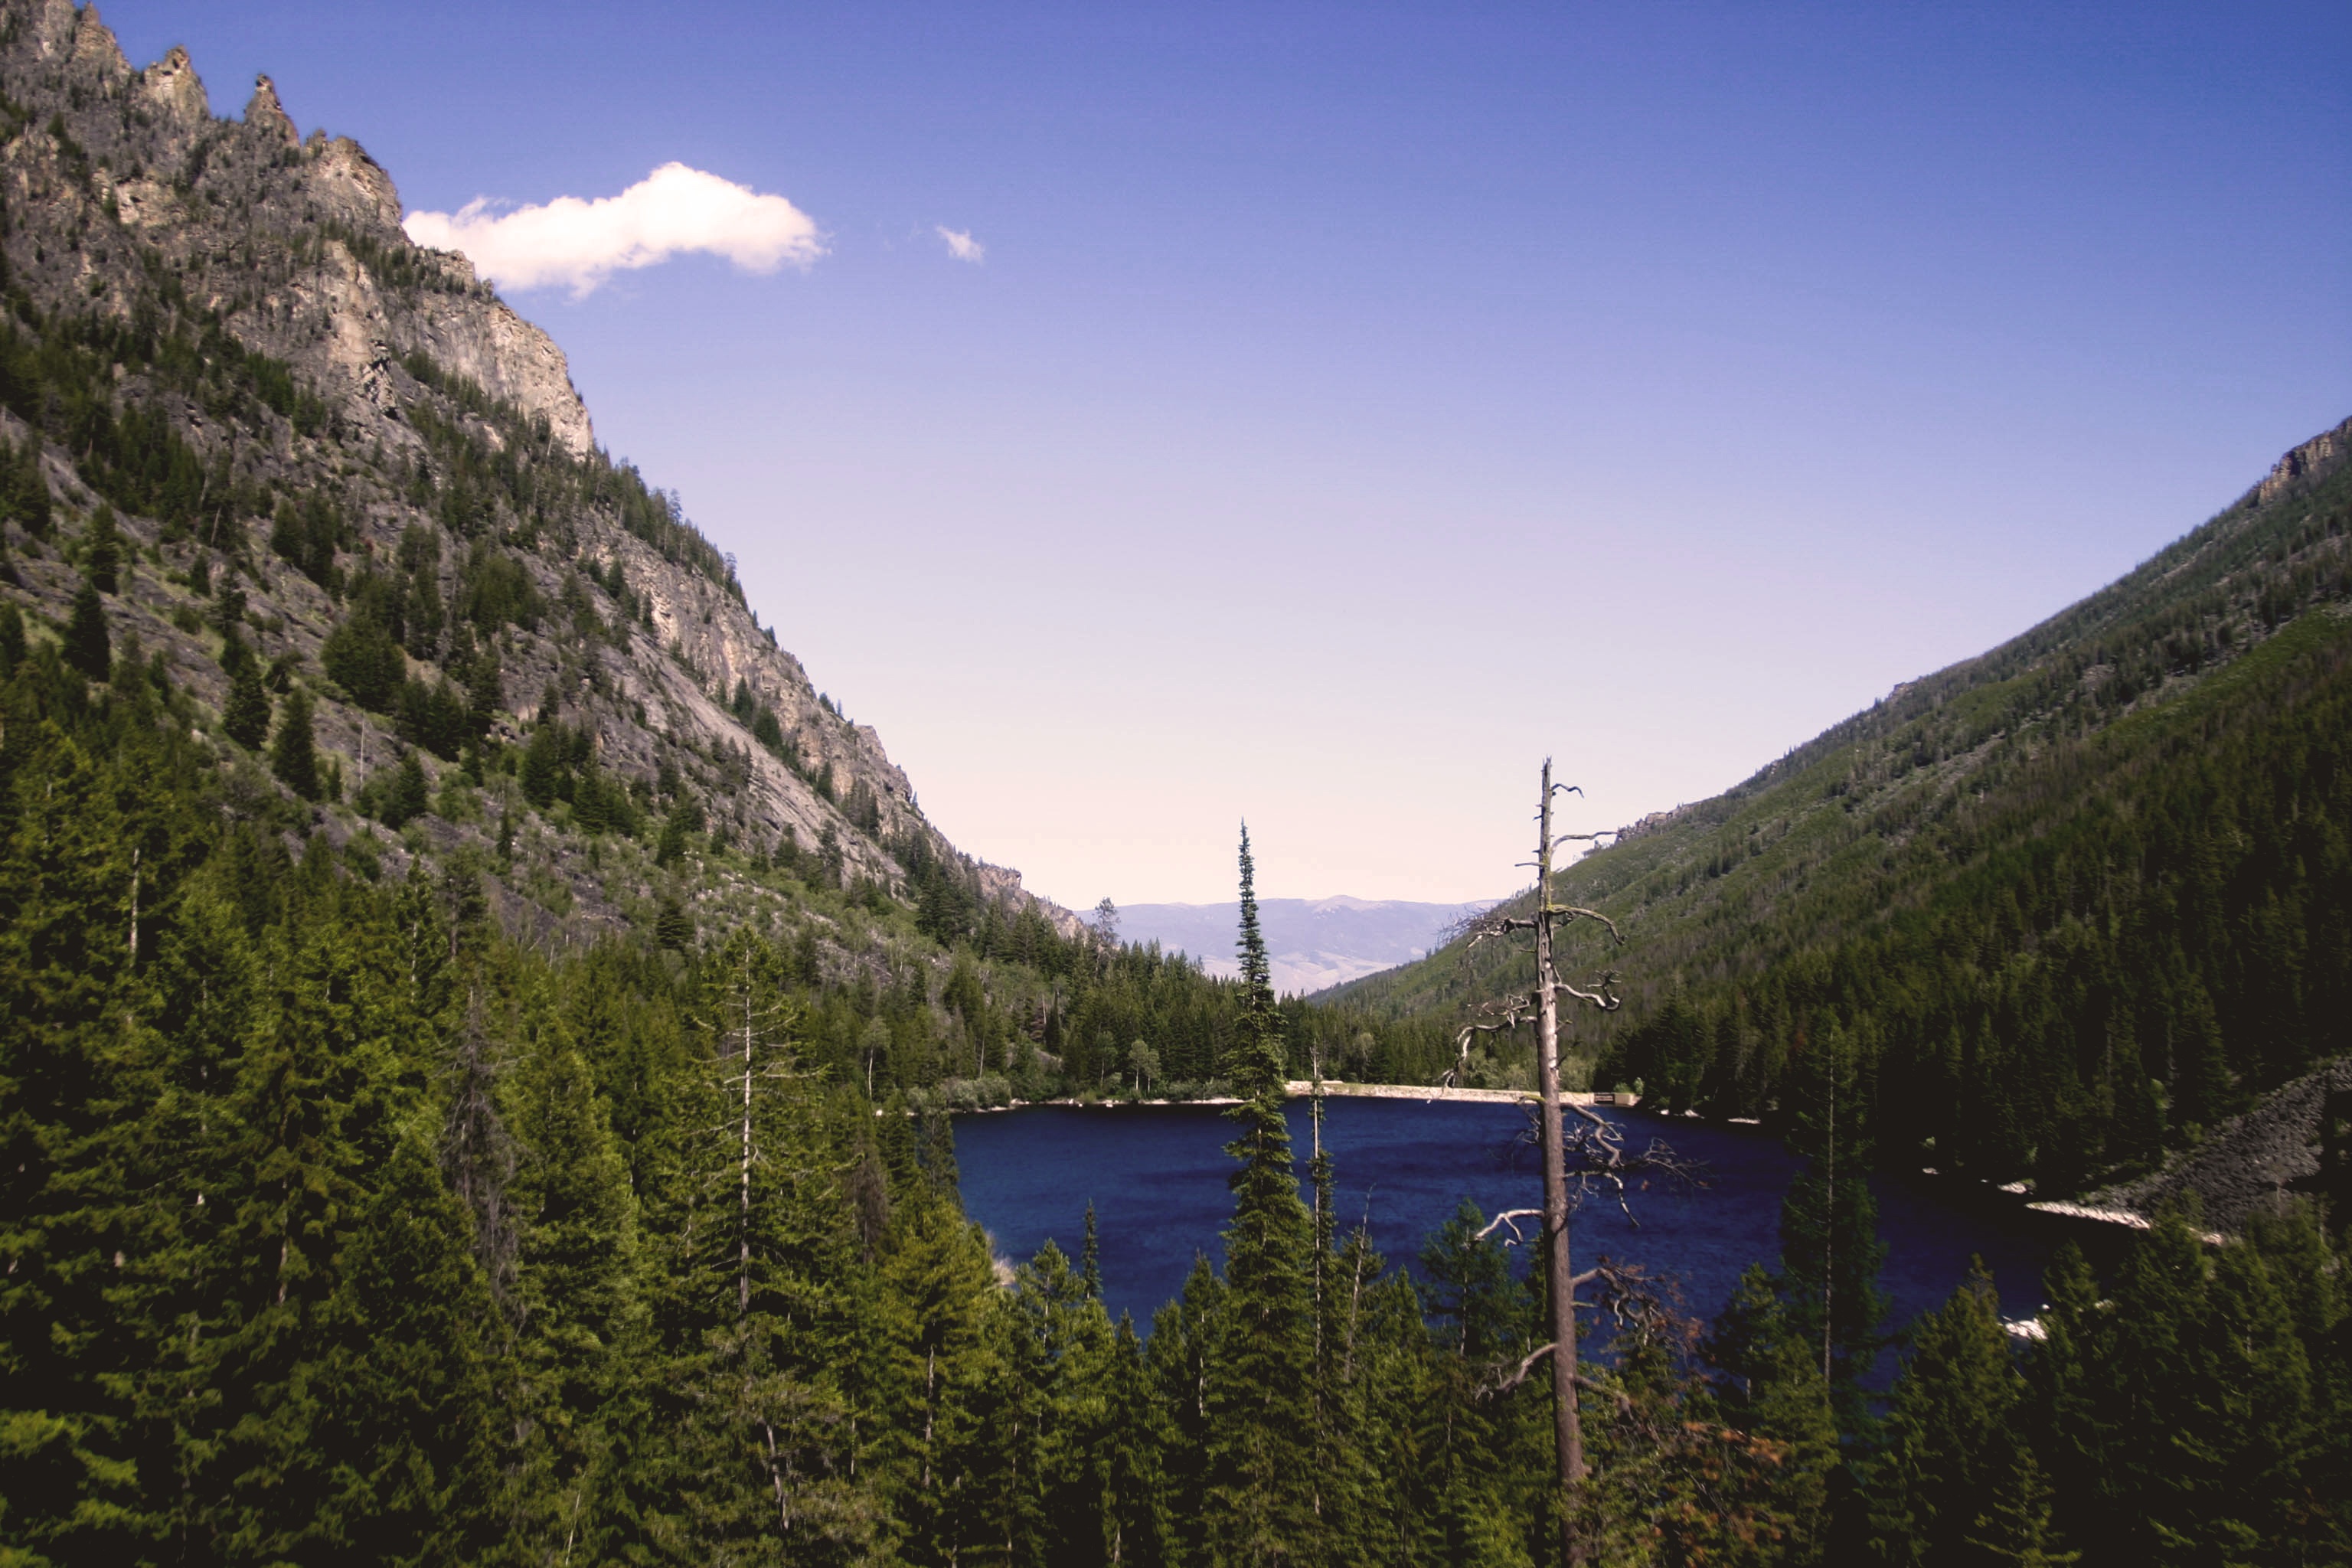
tree, water, rock, mountain, lake, river, valley, mountain range, reflection, fjord, reservoir, body of water, alps, loch, landform, mountain pass, mountainous landforms